Rita Gorr

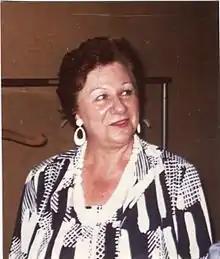

was a Belgian operatic mezzo-soprano. She possessed a large, rich-toned voice and was an intense singing-actress, especially in dramatic roles such as Ortrud ("Lohengrin") and Amneris ("Aida"), two of her greatest roles.